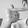
ASL letter: T